Bharatpur, Nepal

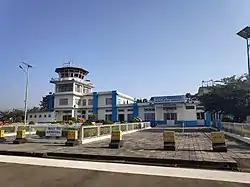
Bharatpur Airport

Bharatpur is located at the crossing of Mahendra Highway and Madan Ashrit Highway. The closest larger cities are Gorkha Municipality at and Hetauda at . Kathmandu is located away.